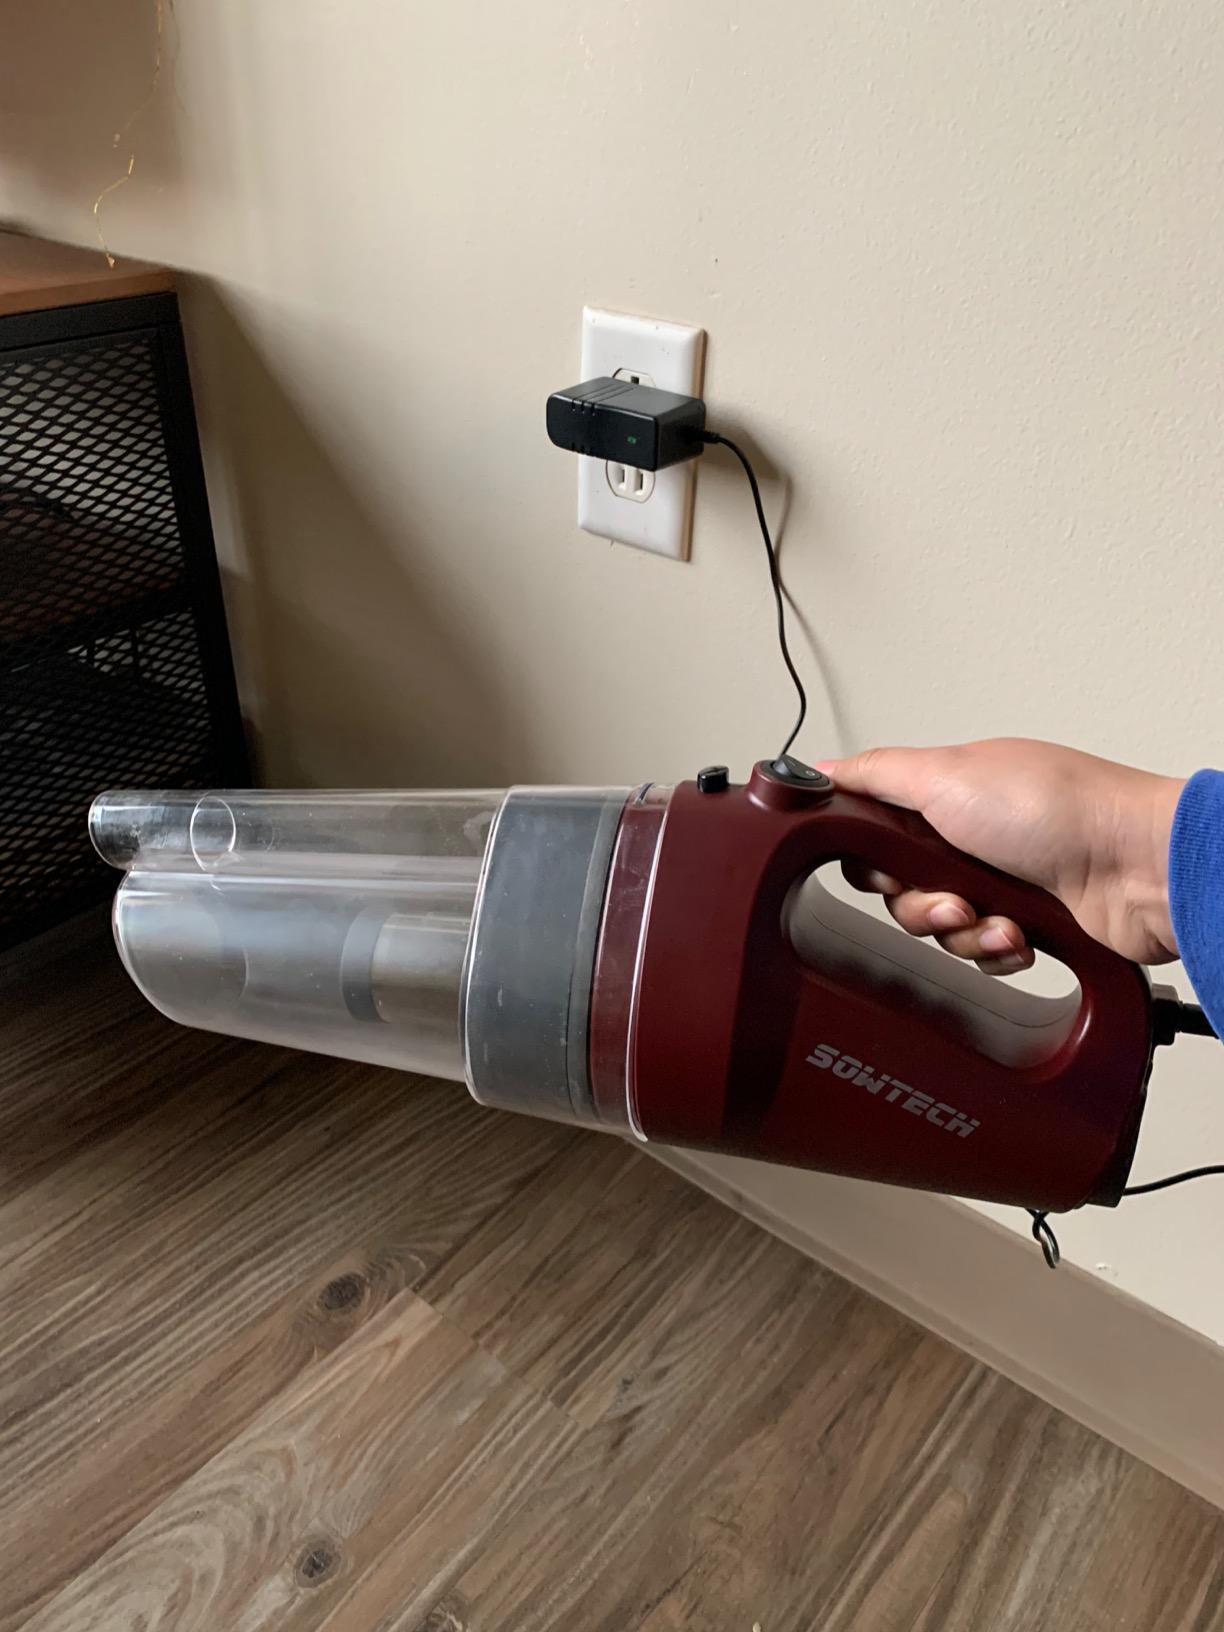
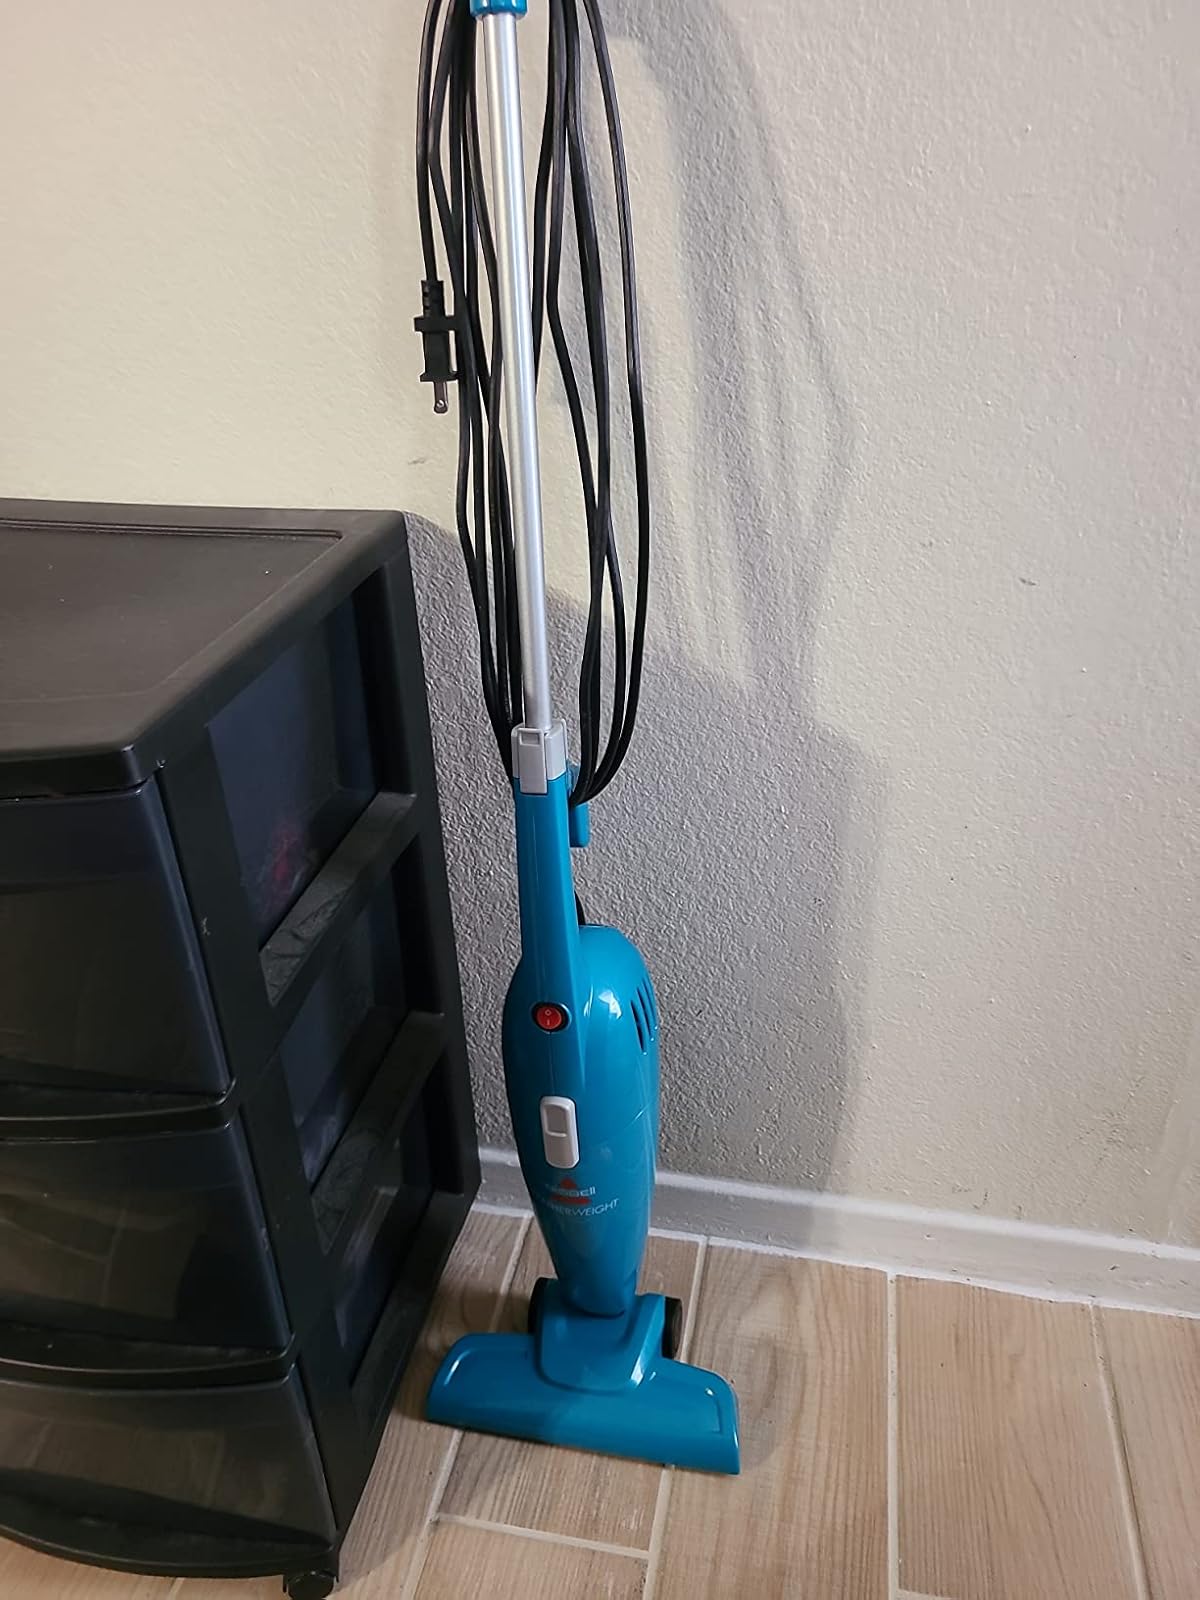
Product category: items_vacuum
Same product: no